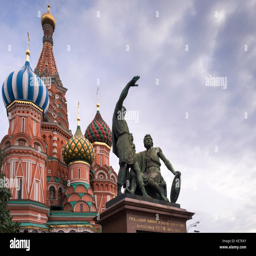
a bronze statue in front